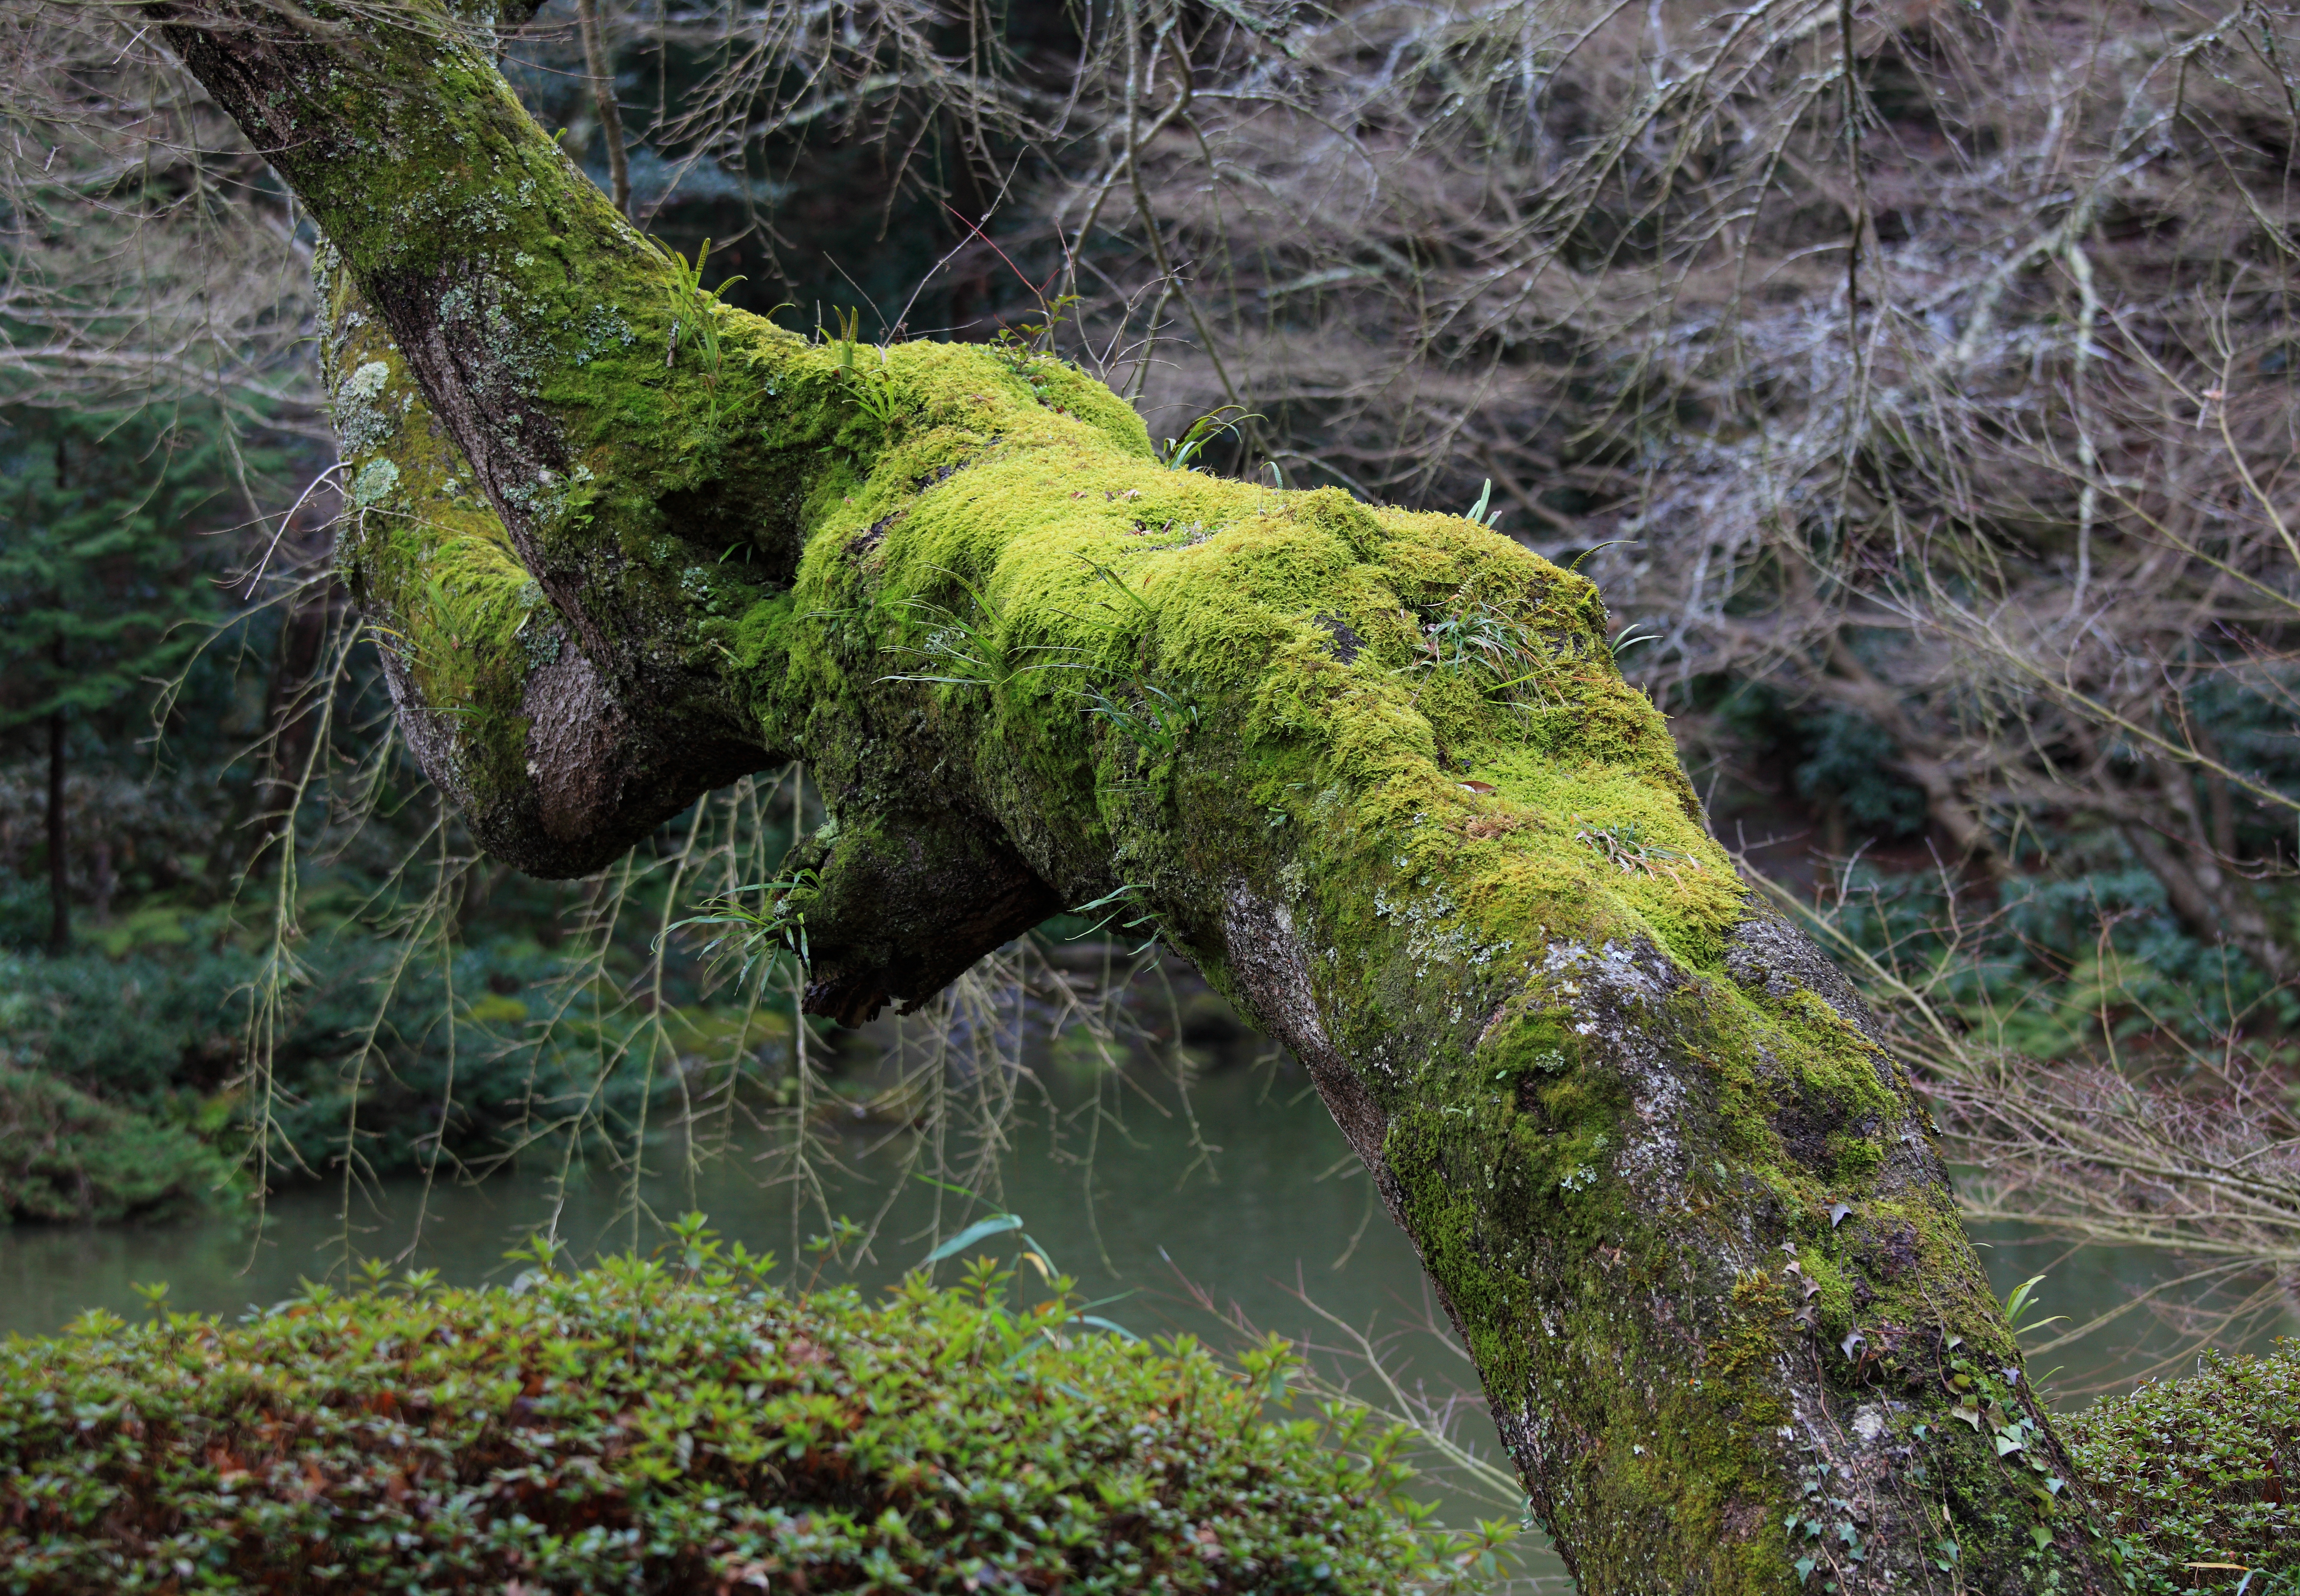
tree, forest, swamp, branch, plant, leaf, flower, trunk, moss, wildlife, stream, green, high, jungle, flora, spruce, vegetation, shrub, rainforest, deciduous, wetland, 5d, hires, woodland, habitat, markii, ecosystem, hi, res, resolution, old growth forest, natural environment, woody plant, land plant, non vascular land plant